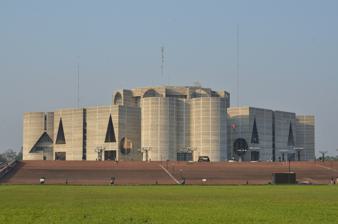
Building: Jatiya Sangsad Bhaban
Country: Bangladesh
Year built: 1982
Parliament house of Bangladesh Jatiya Sangsad Bhaban জাতীয় সংসদ ভবন Jatiya Sangsad Bhaban in 2014 General information Status Functioning Architectural style Modern , Monumental Address Sher-e-Bangla Nagar , Dhaka , Bangladesh Town or city Dhaka Country Bangladesh Coordinates 23°45′44″N 90°22′43″E / 23.76222°N 90.37861°E / 23.76222; 90.37861 Construction started 1961 ; 64 years ago ( 1961 ) Completed January 28, 1982 ; 42 years ago ( 1982-01-28 ) Opened February 15, 1982 ; 42 years ago ( 1982-02-15 ) Cost US$32 million Owner Government of Bangladesh Technical details Floor area 208 acres (840,000 m 2 ) Design and construction Architect(s) Louis Kahn Muzharul Islam Other information Seating capacity 350 The Jatiya Sangsad Bhaban ( Bengali : জাতীয় সংসদ ভবন , romanized : Jatiyô Sôngsôd Bhôbôn , lit. 'National Parliament Building') is the house of the Parliament of Bangladesh , located at Sher-e-Bangla Nagar besides St. Joseph Higher Secondary School in the Bangladeshi capital of Dhaka . Designed while the country was still part of Pakistan by architect Louis Kahn , the complex is one of the largest legislative complexes in the world, covering 208 acres (840,000 m 2 ). The building was featured prominently in the 2003 film My Architect , detailing the career and familial legacy of its architect, Louis Kahn. Robert McCarter, author of Louis I. Kahn , described the National Parliament of Bangladesh as one of the twentieth century's most significant buildings. History Establishment 1968 postage stamp of Jatiya Sangsad Bhaban, issued by Pakistan Post Before its completion, the first and second Parliaments used the Old Sangsad Bhaban , which currently serves as the Prime Minister's Office . In 1959, commander-in-chief Ayub Khan seized power in Pakistan through a military coup and imposed martial law. Aware of the economic, social and political disparity between the two administrative units of Pakistan , East and West, Khan declared Dhaka, the provincial capital of East Pakistan , the country's second capital and decided to build one of the buildings of National Assembly of Pakistan in the city. He believed constructing a modern legislative complex would placate the people of East Pakistan. The government sought assistance from South Asian activist and architect Muzharul Islam who recommended bringing in the world's top architects for the project. He initially attempted to bring Alvar Aalto and Le Corbusier , who were both unavailable at the time. Islam then enlisted Louis Kahn , his former teacher at Yale. Kahn submitted a preliminary design of the proposed building in Dhaka in 1960, which was approved by the government and land was acquired for its construction in 1961. A year after Kahn was fully commissioned to construct the building, in 1963, he went to East Pakistan to complete its design and construction began in 1964. When the liberation war of Bangladesh started in 1971, the construction of the building stopped. In 1974, three years after the independence of Bangladesh , the third Mujib ministry decided to continue construction without changing the original design. Kahn died when the project was approximately three-quarters completed and it continued under David Wisdom, who worked for Kahn. It was completed on 28 January 1982. It took total of ৳1,332.13 million to complete the parliament complex. Current developments Jatiya Sangsad after the resignation of Sheikh Hasina in 2024 During the second Khaleda ministry , the government communicated plans to construct residences for the Speaker and Deputy Speaker. According to some prominent architects, no such plan existed in the original design. In 2013, former prime minister Sheikh Hasina declared to restore Louis Kahn's plans. In 2016, the third Hasina ministry decided to  by bringing the original design from Louis Kahn's partner Henry Wilcots . On 6 October 2016, to restore the original design, the government announced to move the graves situated at the parliament area which includes the mausoleum of Ziaur Rahman . The Bangladesh Nationalist Party , which was established by Ziaur Rahman, objected against the decision. On 1 December 2016, the government received the plan. On 7 December 2016, Mirza Fakhrul Islam Alamgir , secretary general of the Bangladesh Nationalist party, alleged that by restoring the original design and removing the structures except the parliament building and the crescent lake, the government wants to reinstate the flag of Pakistan at the parliament area. On the occasion of the Mujib Year in 2020, initiatives were taken to undertake renovation projects to modernize the Parliament building. According to the plan, the building included the construction of an archive of Sheikh Mujibur Rahman , modernization of some rooms, renovation of walkways, modernization of the MP hostel area, reconstruction of the police barrack and construction of a studio for Sangsad Bangladesh Television , which was scheduled to be constructed by September 2024. During a mass uprising on 5 August, the building was stormed by protesters demanding the resignation of Sheikh Hasina. At that time the building was badly damaged due to attacks, vandalism and looting. Forty firearms were taken from building security by looters but were later returned by students. History of use by Parliament Ten parliaments have used the Jatiya Sangsad Bhaban as the Parliament building: Second Parliament : 2 years 11 months (2 April 1979 – 24 March 1982) Third Parliament : 1 year 5 months (10 July 1986 – 6 December 1987) Fourth Parliament : 2 years 7 months (15 April 1988 – 6 December 1990) Fifth Parliament : 4 years 8 months (5 April 1991 – 24 November 1995) Sixth Parliament : 12 days (19 March 1996 – 30 March 1996) Seventh Parliament : 5 years (14 July 1996 – 13 July 2001) Eighth Parliament : 5 years (28 October 2001 – 27 October 2006) Ninth Parliament : 5 years (6 January 2009 – 24 January 2014) Tenth Parliament : 5 years (14 January 2014 - 7 January 2019) Eleventh Parliament : 5 years (7 January 2019 - 7 January 2024) Twelfth Parliament: 7 months (7 January 2024 - 6 August 2024) Architecture and design View of National Parliament of Bangladesh Louis Kahn designed the entire Jatiya Sangsad complex, which includes lawns, lake and residences for the Members of the Parliament (MPs). The architect's key design philosophy was to represent Bengali culture and heritage, while at the same time optimizing the use of space. The exterior of the building is striking in its simplicity, with huge walls deeply recessed by porticoes and large openings of regular geometric shapes. The main building, which is at the center of the complex, is divided into three parts – the Main Plaza, South Plaza and Presidential Plaza. An artificial lake surrounds three sides of the main building of Jatiya Sangsad Bhaban, extending to the Members of Parliament hostel complex. This skillful use of water to portray the riverine beauty of Bengal adds to the aesthetic value of the site. [ self-published source? ] Design philosophy Play of light inside the building Kahn's key design philosophy optimizes the use of space while representing Bengali heritage and culture. External lines are deeply recessed by porticoes with huge openings of regular geometric shapes on their exterior, shaping the building's overall visual impact. In the architect Louis Kahn's own words: In the assembly I have introduced a light-giving element to the interior of the plan. If you see a series of columns you can say that the choice of columns is a choice in light. The columns as solids frame the spaces of light. Now think of it just in reverse and think that the columns are hollow and much bigger and that their walls can themselves give light, then the voids are rooms, and the column is the maker of light and can take on complex shapes and be the supporter of spaces and give light to spaces. I am working to develop the element to such an extent that it becomes a poetic entity which has its own beauty outside of its place in the composition. In this way it becomes analogous to the solid column I mentioned above as a giver of light. It was not belief, not design, not pattern, but the essence from which an institution could emerge... The lake on three sides of the Bhaban, extending up to the Members' hostel, adds to the site's aesthetics and also portrays the riverine beauty of Bangladesh. The Parliament building received the Aga Khan Award for Architecture in 1989. Bhaban (main building) The Bhaban consists of nine individual blocks: the eight peripheral blocks rise to a height of 110' while the central octagonal block rises to a height of 155'. All nine blocks include different groups of functional spaces and have different levels, inter-linked horizontally and vertically by corridors, lifts, stairs, light courts, and circular areas. The entire structure is designed to blend into one single, non-differentiable unit, that appears from the exterior to be a single story. The main committee rooms are located at level two in one of the peripheral blocks. All parliamentary functionaries, including Ministers and chairpersons of some Standing Committees, have offices in the Bhaban. The Parliament Secretariat also occupies offices in the same building. Main Plaza Parliament chamber in main plaza The most important part of the Main Plaza is the Parliament Chamber, which can house up to 354 members during sessions. There are also two podia and two galleries for VIP visitors. The chamber has a maximum height of 117 ft (36 m) with a parabolic shell roof. The roof was designed with a clearance of a single story to let in daylight. Daylight, reflecting from the surrounding walls and octagonal drum, filters into the Parliament Chamber. The efficient and aesthetic use of light was a strong architectural capability of Louis Kahn. The artificial lighting system has been carefully devised to provide zero obstruction to the entry of daylight. A composite chandelier is suspended from parabolic shell roof. This chandelier in turn consists of a metallic web, spanning the entire chamber, that supports the individual light fixtures. Upper levels of the block (that contains the Chamber) contain the visitor and press galleries, as well as communication booths, all of which overlook the Parliament Chamber. The block also contains: at level one, a library; at level three, MPs' lounges; and at the upper level, party rooms. Panoramic view of Jatiyo Sangsad Bhaban South Plaza The South Plaza faces the Manik Mia Avenue. It gradually rises to a 20' height and serves as a beautiful exterior as well as the main entrance (used by members during sessions) to the Parliament Building. It contains: controlling gates; a driveway; a main mechanical plant room; offices of maintenance engineers; equipment stores; and an open plaza with steps and ramps leading directly to the main building. Presidential Plaza Presidential Plaza The Presidential Plaza lies to the north and faces the Lake Road. It functions as an intimate plaza for the MPs and other dignitaries. It contains marble steps, a gallery and an open pavement. Other information Completion date: 1982 Function: civic Construction cost: US$32 million Tourism and accessibility Jatiya Sangsad from Chandrima Uddan Although entrance to the Bhaban, the main building, is limited to authorized members of Parliament and staff, the Jatiyo Sangshad complex is always open to visitors. North of the complex, across the Lake Road, is Crescent Lake and Chandrima Uddan . The two complexes together form a major attraction for tourists in Dhaka, especially during national holidays. The complexes are popular among joggers and skaters of Dhaka as well, since the complex is a popular walking route - which can be seen every morning and evening. The area is one of the higher security zones of Dhaka. The complex can be accessed using any of the four roads surrounding it, however, Manik Mia Avenue and Lake Road are the easiest approaches. Foreign tourists have the opportunity to visit the Parliament building by paying a fee. See also Palace of Assembly , similar legislative complex in Chandigarh, India Notes